Poul Henningsen

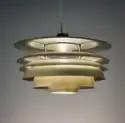
The Paris Lamp

in 1921, he began his journalistic career when hired by "Politiken" to cover architecture. His writing emphasized the relationship between societal problems and architecture and the effects of Copenhagen's transformation into an urban metropolis. His journalism often focused on what he perceived to be the short-term thinking of municipal authorities' urban planning.